Conodont

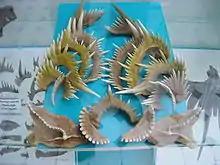
Model of elements of "Manticolepis subrecta" – a conodont from the Upper Frasnian of Poland – photography taken in the Geological Museum of the Polish Geological Institute in Warsaw

The arrangement of elements in ozarkodinids and other complex conodonts was first reconstructed from extremely well-preserved taxa by Briggs "et al." (1983), although loosely articulated conodont elements are reported as early as 1971. Conodont elements are organized into three different groups based upon shape. These groups of shapes are termed S, M, and P elements.